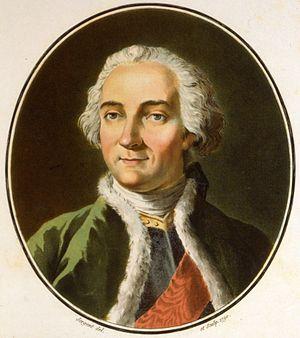
Louis Joseph de Montcalm-Gozon, marquis de Saint-Véran, né le 28 février 1712 à Candiac dans le Bas Languedoc et mort au combat le 14 septembre 1759 à Québec, est un lieutenant-général français des armées en Nouvelle-France. Il sera le dernier à exercer cette fonction à la suite de la conquête de 1759-1760 de la Nouvelle-France par le Royaume Uni.